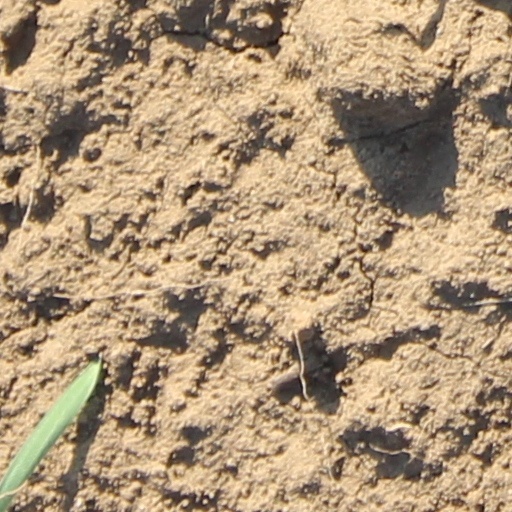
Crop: wheat